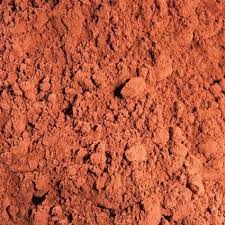
Soil type: Red soil